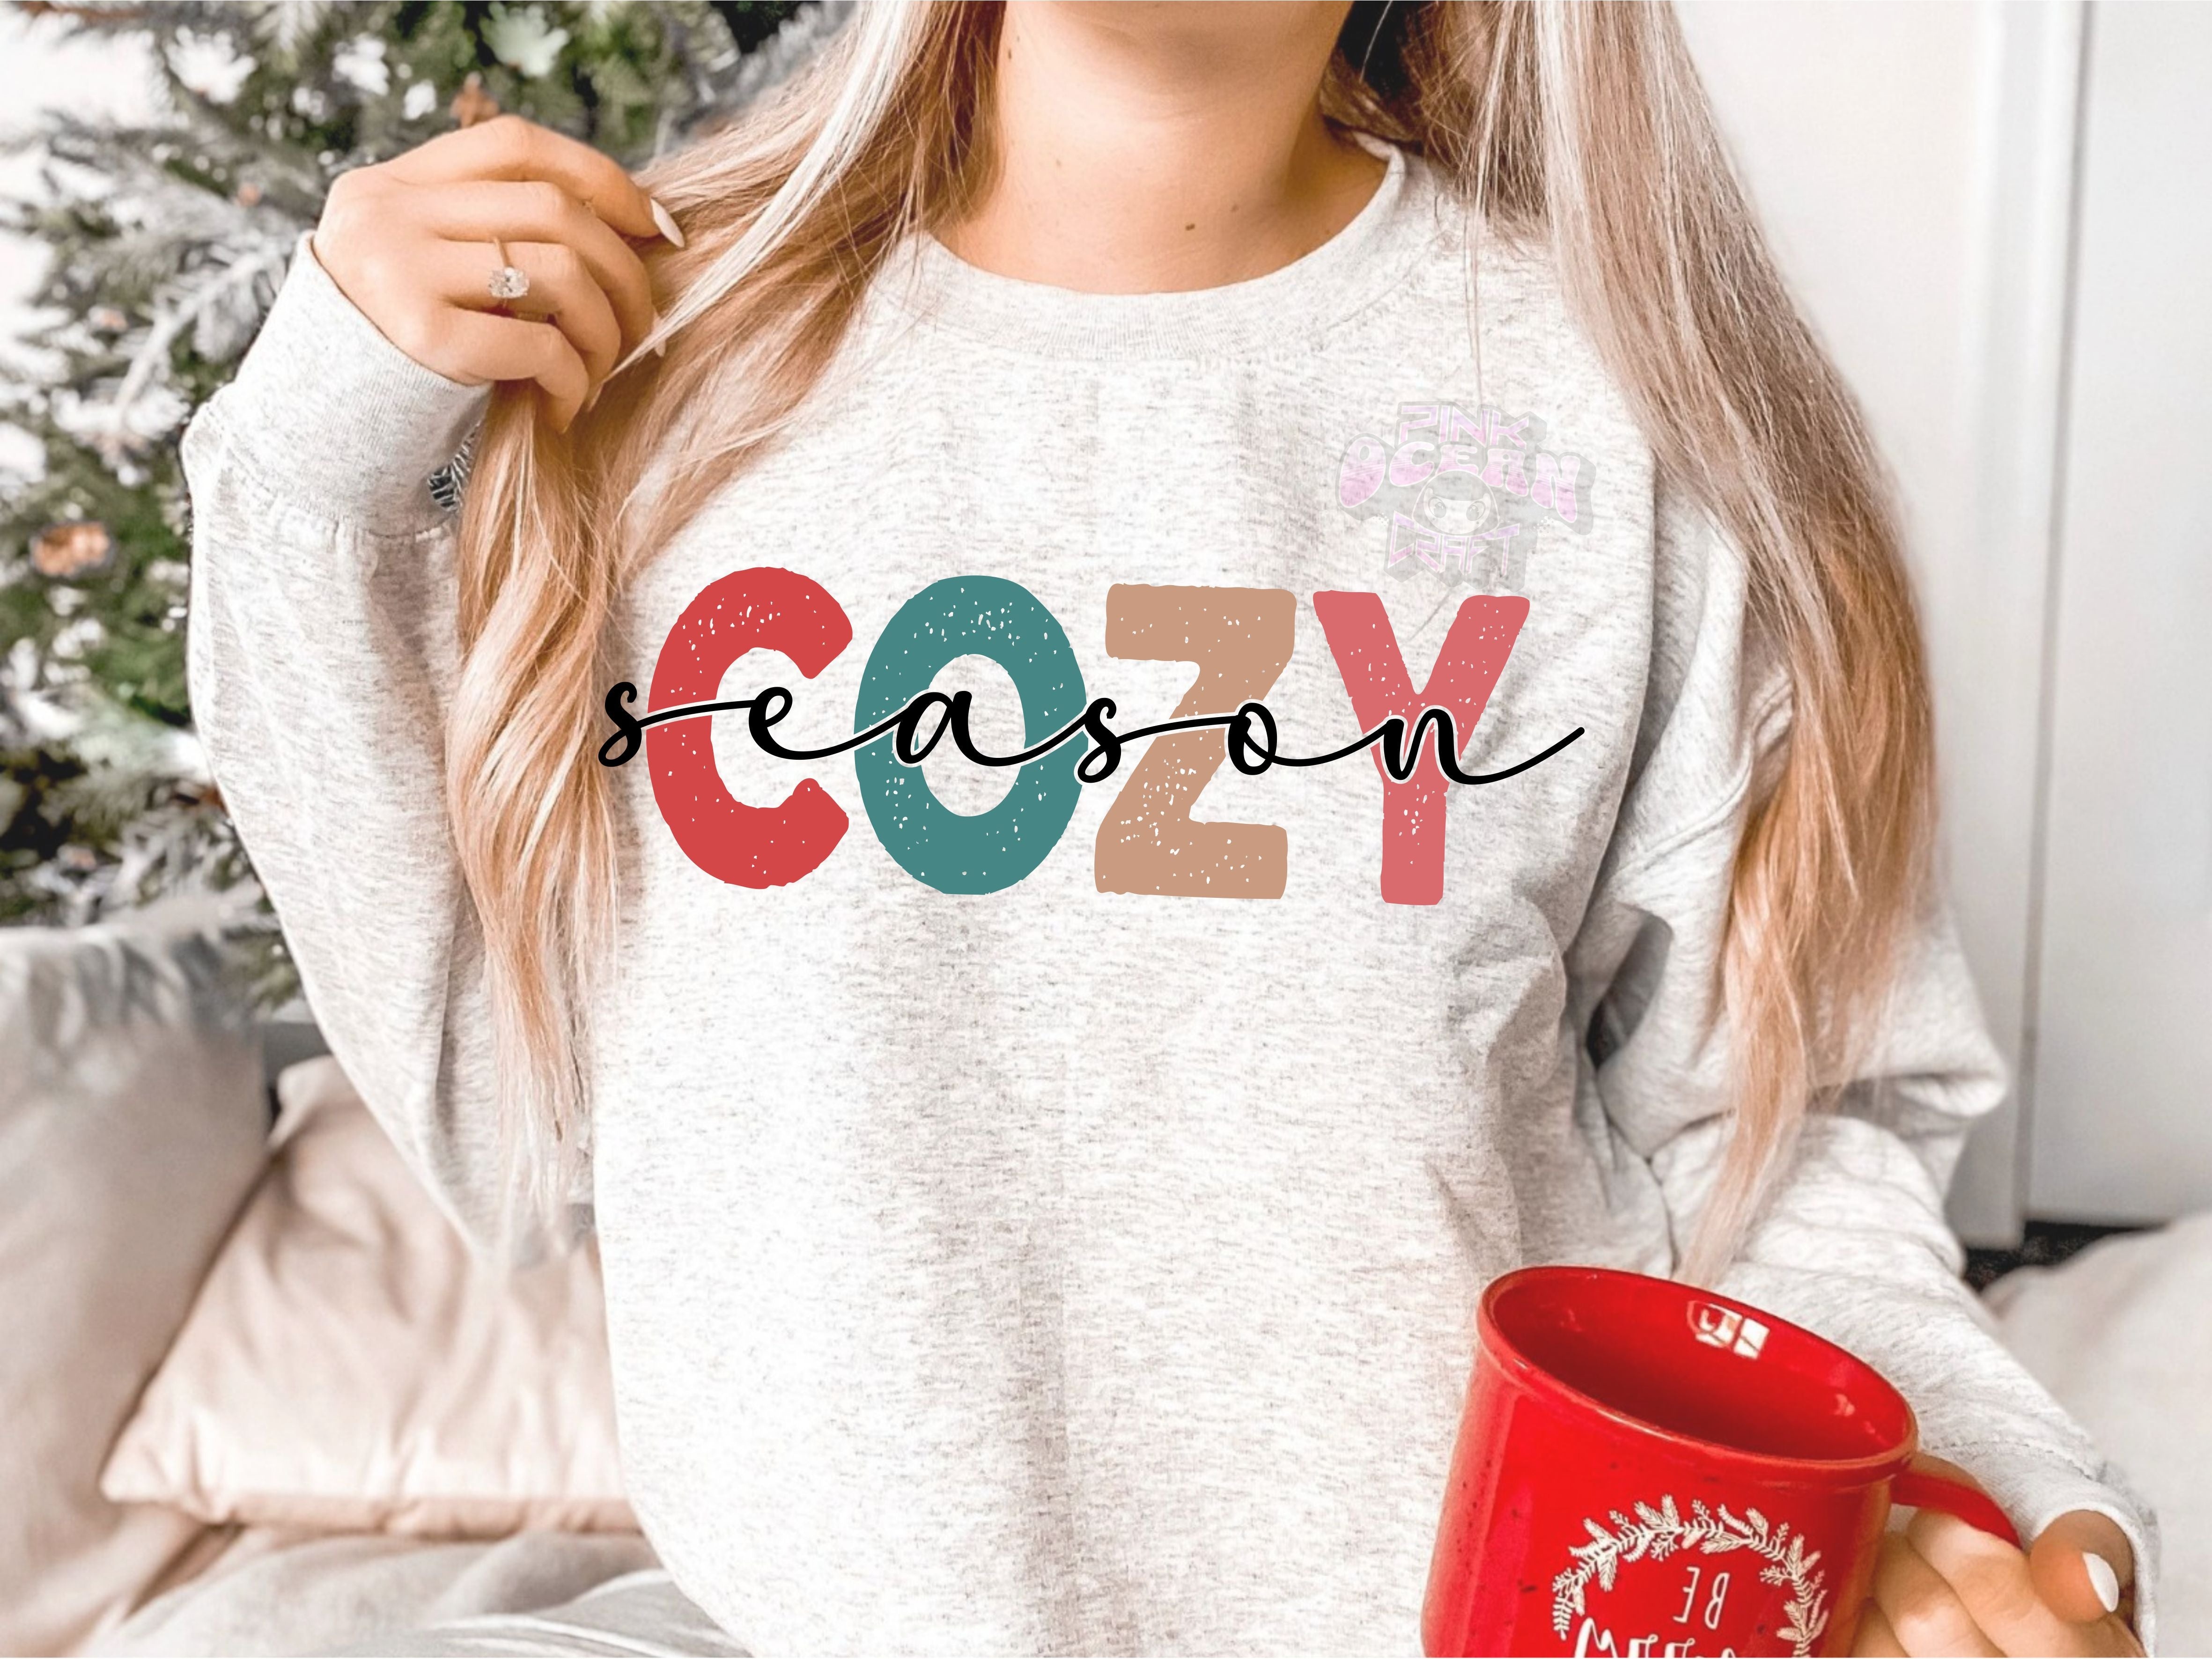
COZY SEASON DTF 418AZ
Sizing: (Measurement will be by its longest side!) Pocket = 3.75 inches Infant = 5 inches Toddler = 7 inches Youth = 9 inches Adult = 10.5 inches Plus Size = 12 inches Grande = 14 inches Pressing Instructions: Pre-Heat Garment Lay down design on garment and then a teflon sheet on top of the design Press for 10-15 seconds on 290 (polyester) - 320 (cotton) degrees COLD PEEL Press again with teflon sheet on top for another 5-10 seconds DTF transfers can be pressed onto a variety of materials including: 100% Cotton 100% Polyester Poly/Cotton Blends DTF transfers can be used on ANY COLORED garment and the design will show full color! DTF transfers MUST be heat pressed on the material. You CANNOT use an iron. Actual product colors MAY vary slightly from display photo due to device display capabilities and monitor settings. Every print is different and has different color variations, especially in the watercolor graphics and/or after heat pressing. Please be aware of this before purchase as we DO NOT accept returns or exchanges for our products. We are not responsible for transfers that are pressed incorrectly. Please make sure you are using the correct material, color, and press settings prior to pressing your transfer. WASHING INSTRUCTIONS: When you apply the DTF transfer to your item make sure you turn inside out to wash DO NOT USE FABRIC SOFTENER, Hang to Dry. If you are selling your finished product make sure you share these care instructions.
Brand: AzAddiDesigns
Category: Arts & Entertainment > Hobbies & Creative Arts > Arts & Crafts > Art & Crafting Materials > Textiles > Printable Fabric > Printable Transfers